List of Jessica Chastain performances

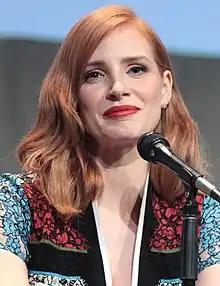
Chastain at the San Diego Comic Con in 2015

American actress Jessica Chastain studied at the Juilliard School, where she was signed for a talent holding deal by the television producer John Wells. From 2004 to 2010, she had guest roles in television shows, including "ER", "Veronica Mars", and "". She also appeared in stage productions with Michelle Williams for "The Cherry Orchard" in 2004, and with Al Pacino for "Salome" in 2006. In 2008, Chastain played the title character in her film debut "Jolene". She had a minor role in "Stolen" (2009), a critically panned mystery-thriller, following which she played the younger version of Helen Mirren's character in the action thriller film "The Debt" (2010).